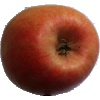
Label: Apple Pink Lady 1